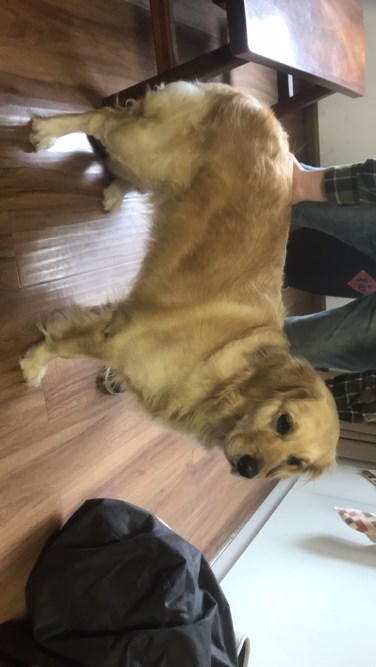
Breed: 5355-n000126-golden_retriever